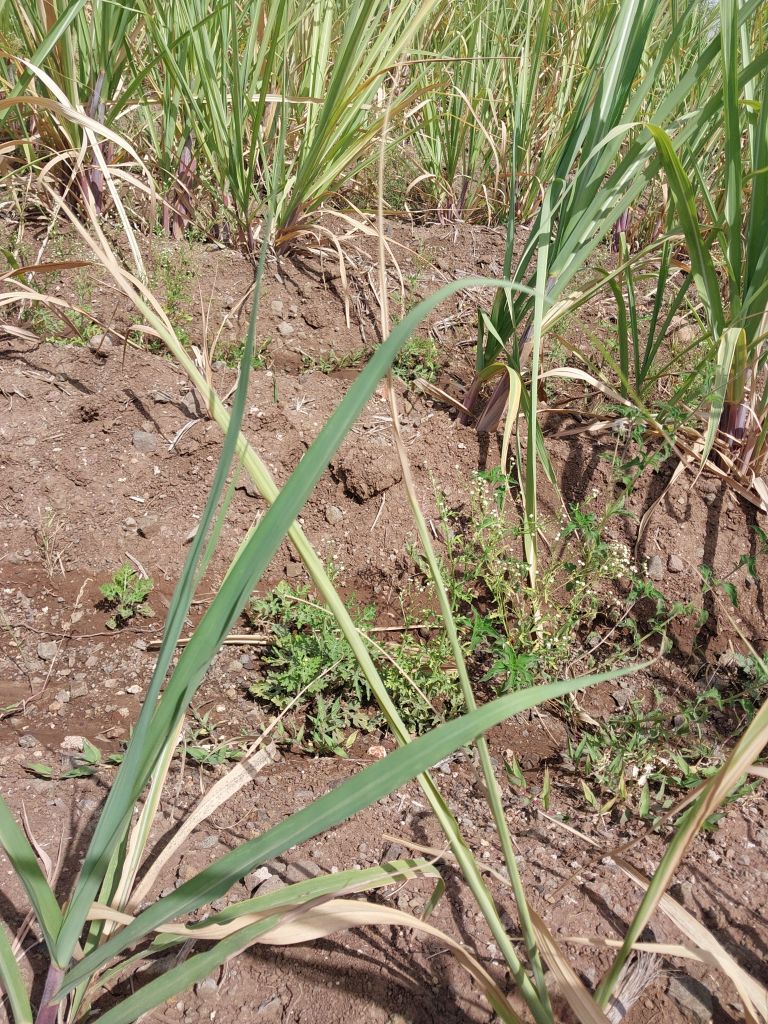
Label: Yellow Leaf